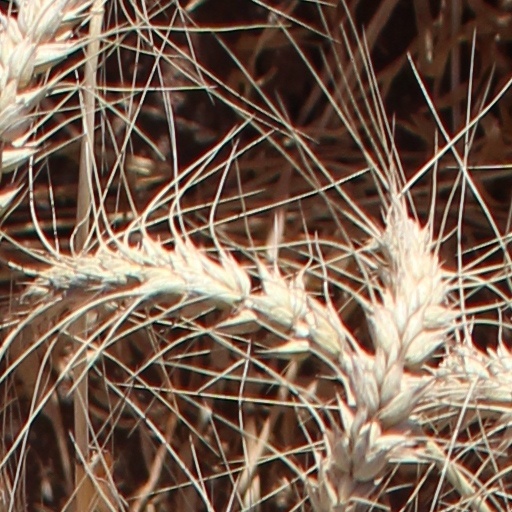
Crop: wheat